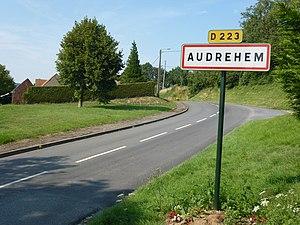
Audrehem est une commune française située dans le département du Pas-de-Calais en région Hauts-de-France.